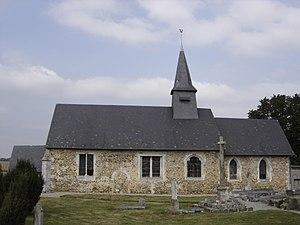
église de Noards - Eure - France
Noards est une commune française située dans le département de l'Eure, en région Normandie.
Cet article recense les monuments historiques français classés en 1954.
Cet article recense une partie des monuments historiques de l'Eure, en France.